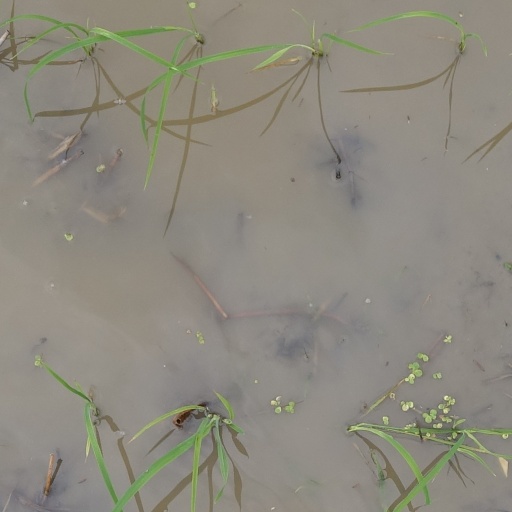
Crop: rice